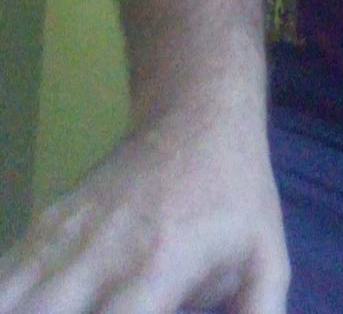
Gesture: no_gesture